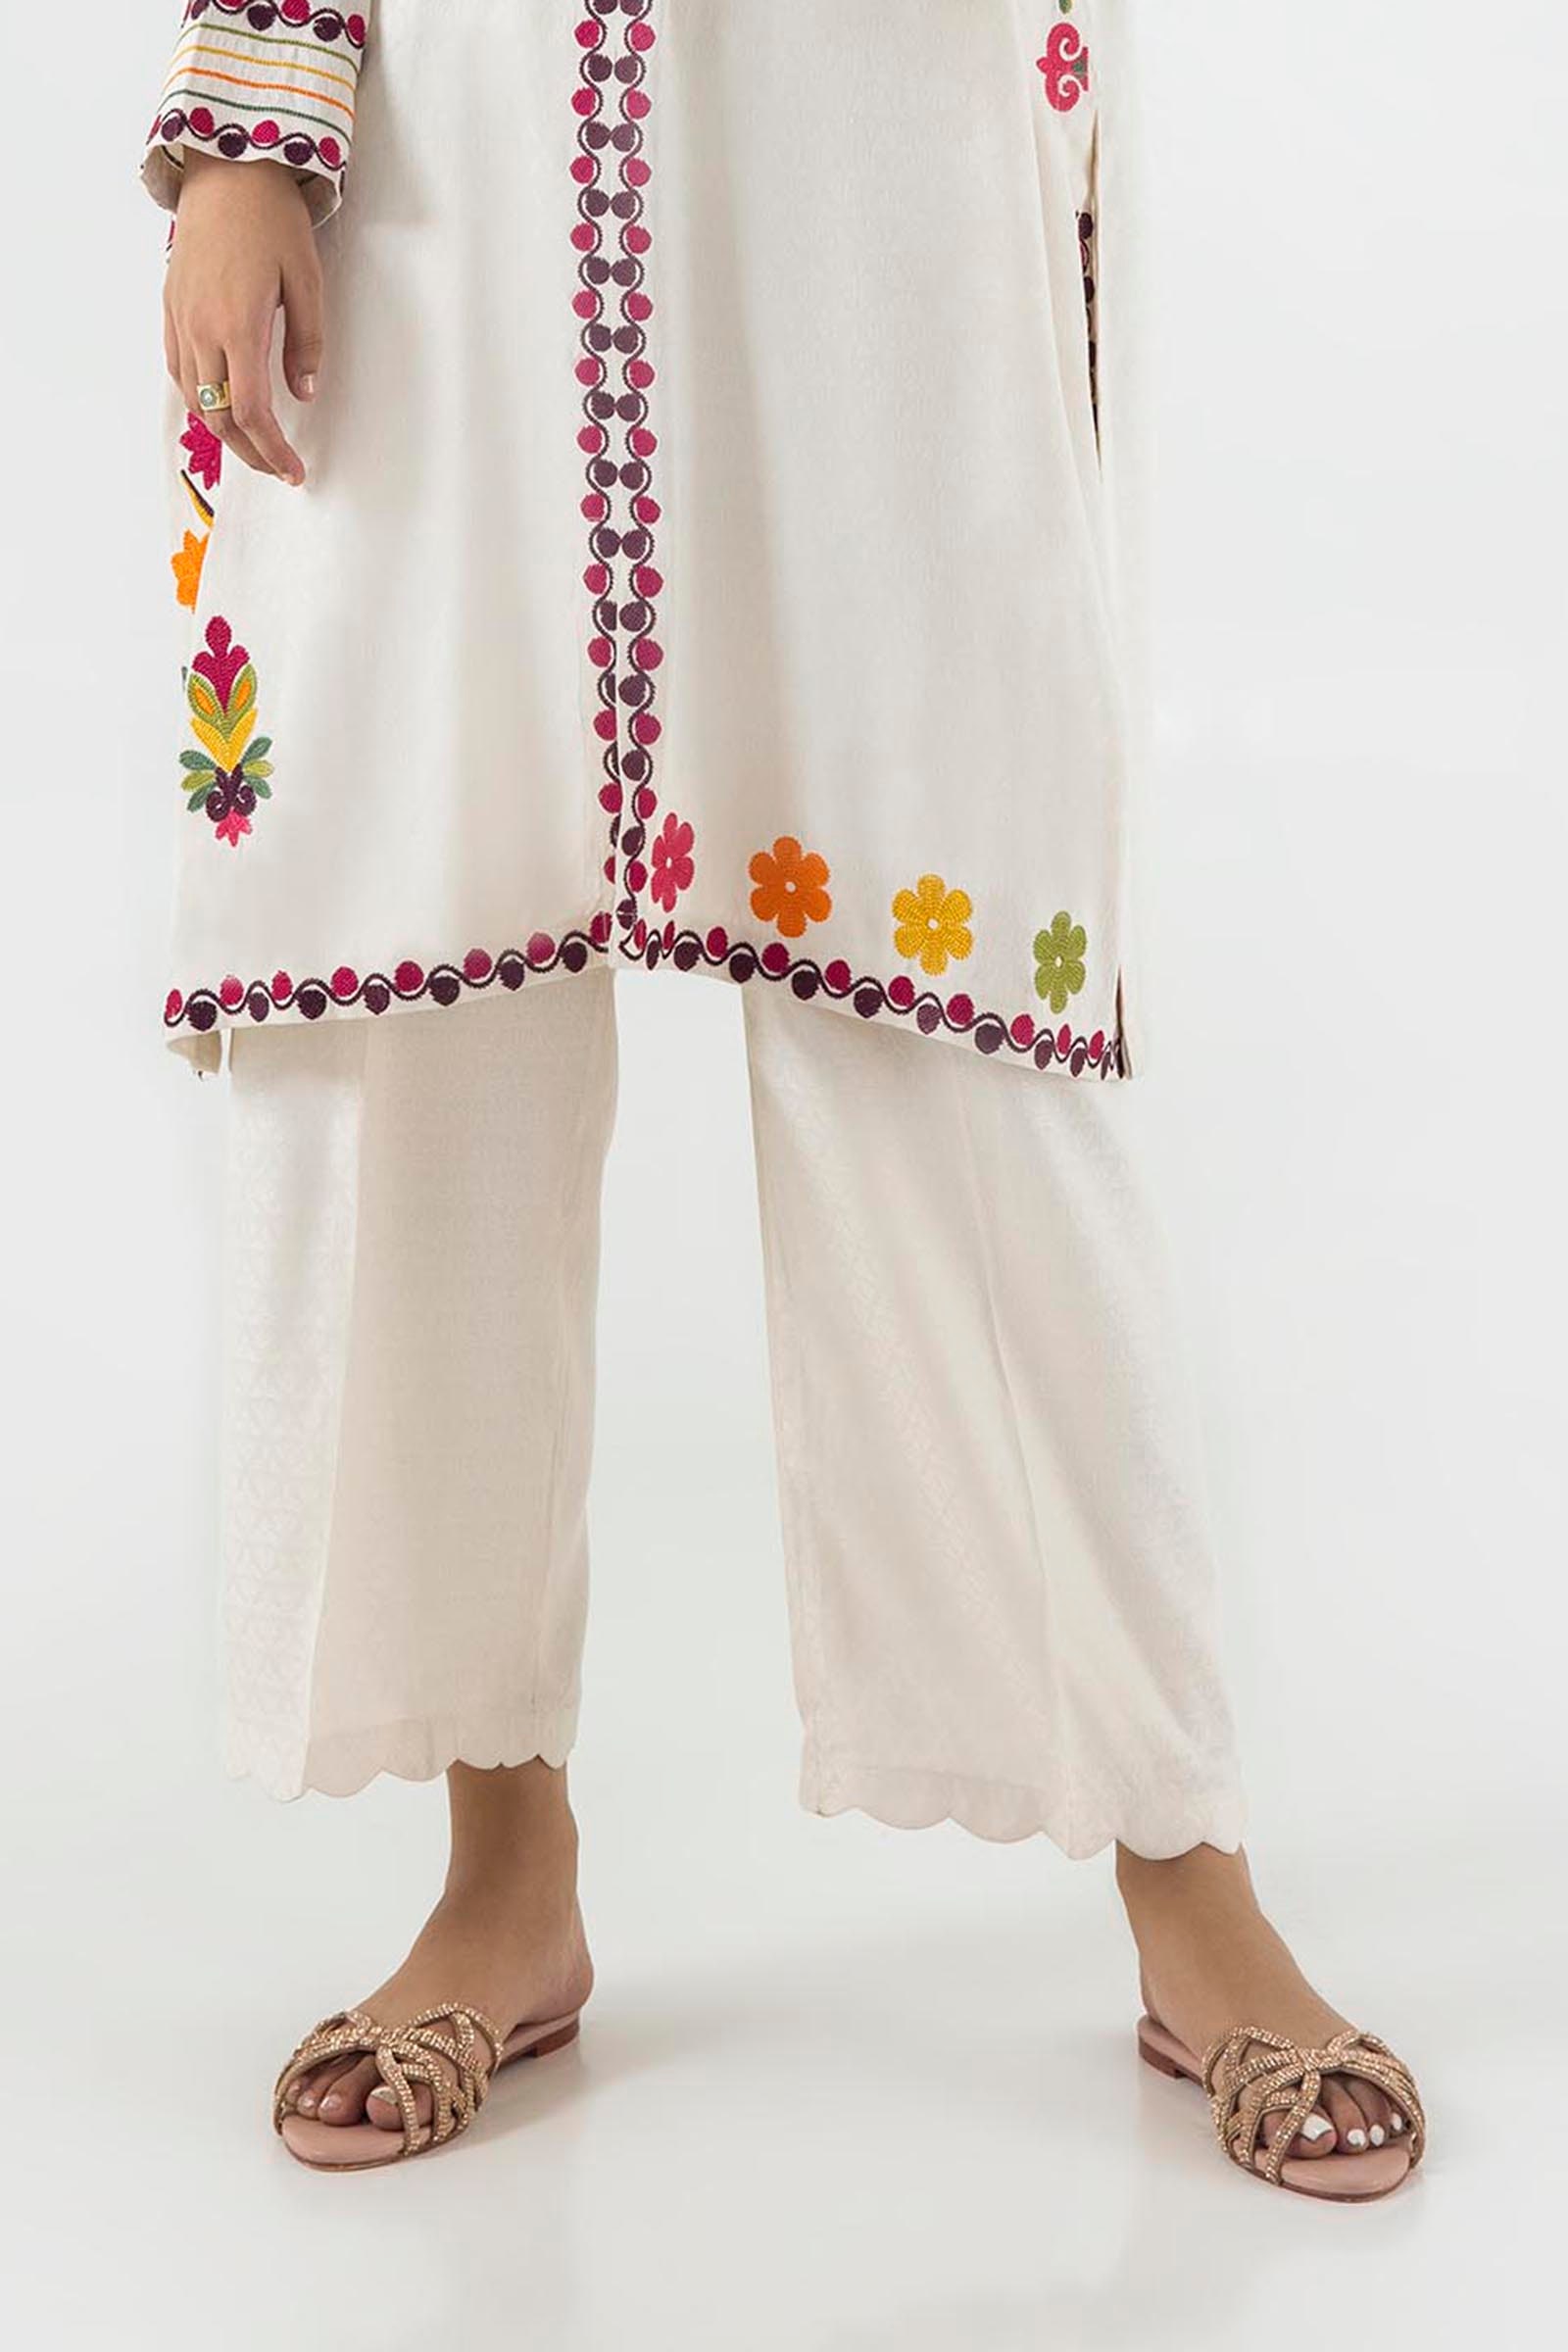
ivory embroidered crop pants